Zograscope

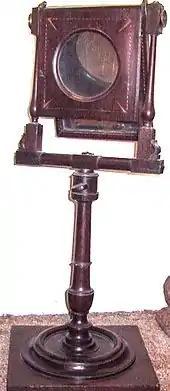
Large table-top viewer for vue d'optique prints. Late 18th century

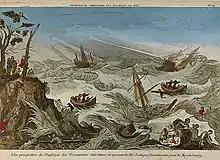
An example of a picture designed for viewing under a zograscope equipped with a mirror, its text written right-to-left.

A zograscope is an optical device for magnifying flat pictures that also has the property of enhancing the sense of the depth shown in the picture. It consists of a large magnifying lens through which the picture is viewed. Devices containing only the lens are sometimes referred to as graphoscopes. Other models have the lens mounted on a stand in front of an angled mirror. This allows someone to sit at a table and to look through the lens at the picture flat on the table. Pictures viewed in this way need to be left-right reversed; this is obvious in the case of writing. A print made for this purpose, typically with extensive graphical projection perspective, is called a "vue d'optique" or "perspective view".